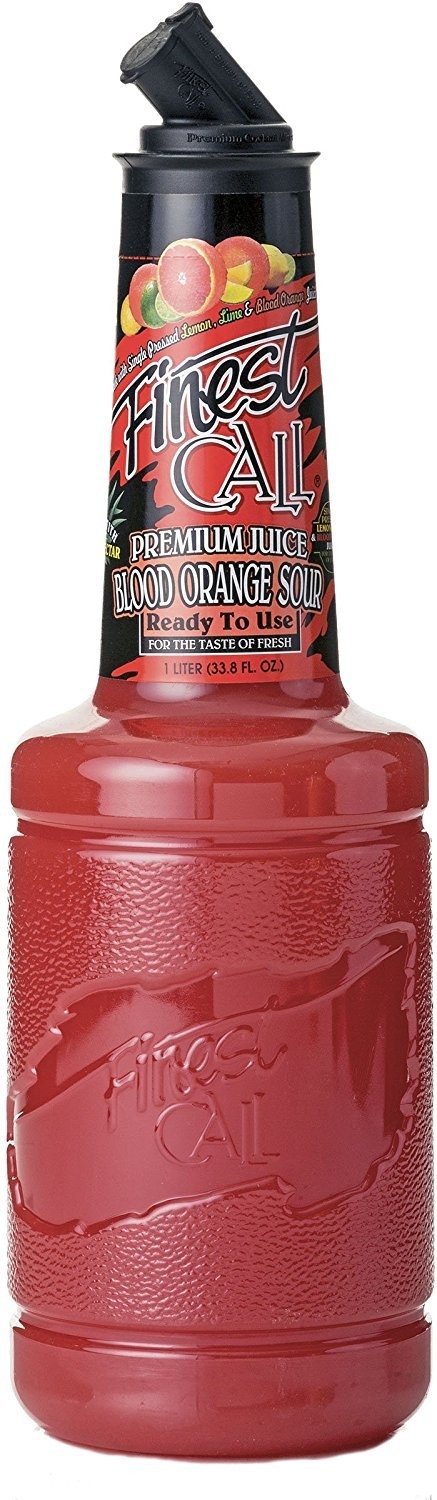
Item Name: Finest Call Premium Drink Mixer Cocktail Mix Bar Puree Beverage Fruit Juices (Blood Orange Sour)
Value: nan
Unit: None

Price: 24.95